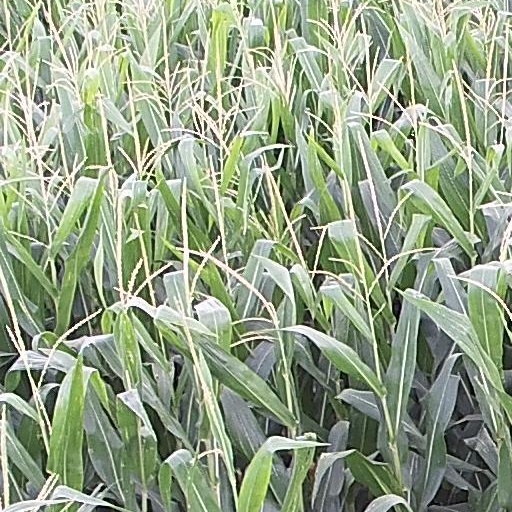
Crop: maize; corn